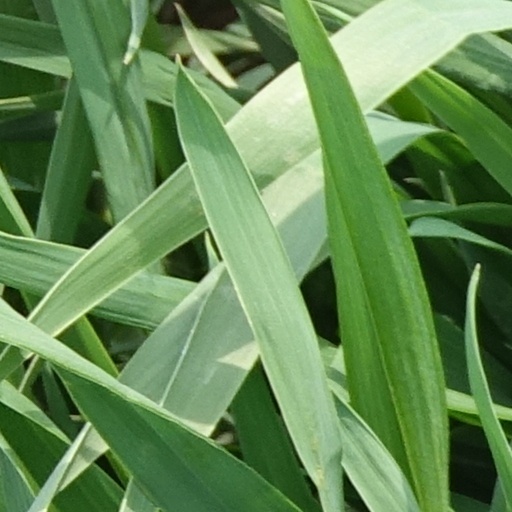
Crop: wheat